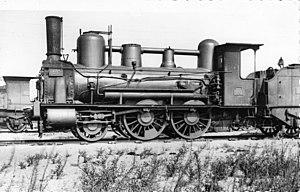
Locomotive PO n° 1487 (ex Grand-Central) après transformation.
La Compagnie du chemin de fer de Paris à Orléans est l'une des cinq grandes compagnies privées de chemin de fer dont les réseaux ont fusionné le 1ᵉʳ janvier 1938 avec ceux des administrations des chemins de fer de l'État et d'Alsace et Lorraine pour constituer la SNCF. En 1934, cette compagnie a formé avec la Compagnie des chemins de fer du Midi et du Canal latéral à la Garonne une communauté d'intérêt financier, commercial et technique pour l'exploitation commune de leurs réseaux respectifs. Elle desservait l'ensemble du sud-ouest de la France avec pour tête de réseau à Paris la gare d'Austerlitz. Elle exploitait avant la création de la SNCF un réseau de plus de 11 700 km.
La Compagnie du chemin de fer Grand-Central de France, communément désignée Compagnie du Grand-Central ou plus simplement Grand-Central, est une société anonyme française ferroviaire en activité de 1853 à 1857. Le nom de la société évoque ceux du Grand Junction Railway britannique ou de la Compagnie de chemin de fer du Grand Tronc du Canada.